Popiah

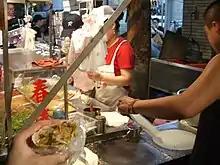
A popiah vendor in Keelung, Taiwan. Popiah crêpes are produced through "rubbing" (foreground) and then filled and rolled (background)

It is eaten in accompaniment with a sweet sauce (often a bean sauce), a blended soy sauce or hoisin sauce or a shrimp paste sauce (蝦膎, hae-ko), and optionally with hot chilli sauce before it is filled. The filling is mainly finely grated and steamed or stir-fried turnip, jicama (known locally as "bangkuang", 芒光, Tâi-lô: bâng-kuang), which has been cooked with a combination of other ingredients such as bean sprouts, French beans, and lettuce leaves, depending on the individual vendor, along with grated carrots, slices of Chinese sausage, thinly sliced fried tofu, chopped peanuts or peanut powder, fried shallots, and shredded omelette. Other common variations of popiah include pork (lightly seasoned and stir-fried), shrimp or crab meat. Seaweed is often included in the Xiamen (Amoy) versions. Some hawkers in Malaysia and Singapore, especially in non-halal settings, will add fried pork lard. As a fresh spring roll, the "popiah" skin itself is not fried.